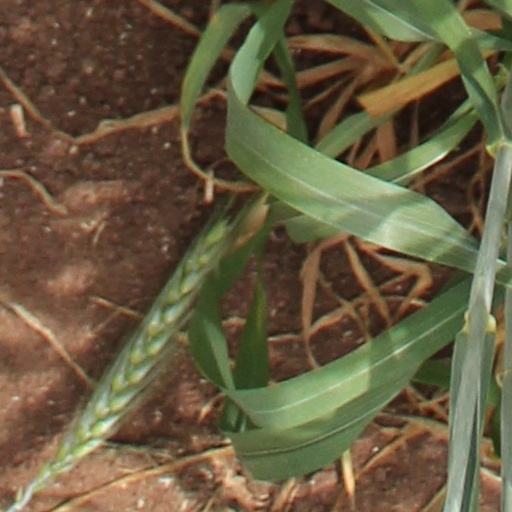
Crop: wheat